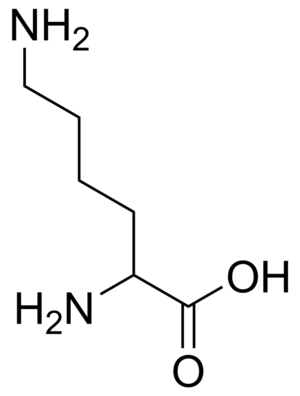
Une méthyllysine est un dérivé méthylé de la lysine, laquelle est un acide aminé protéinogène. Les méthyllysines se forment à la suite d'une modification post-traductionnelle de certaines protéines, sous l'effet d'enzymes appelées protéine-lysine N-méthyltransférases apparentées aux histone méthyltransférases.